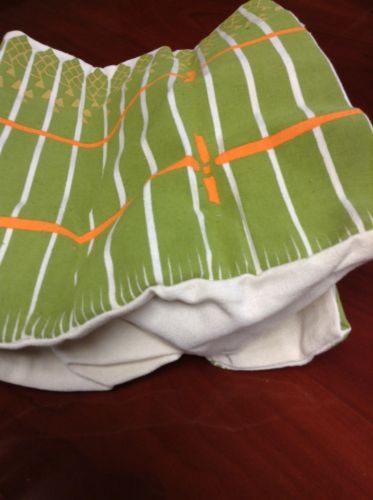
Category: toaster